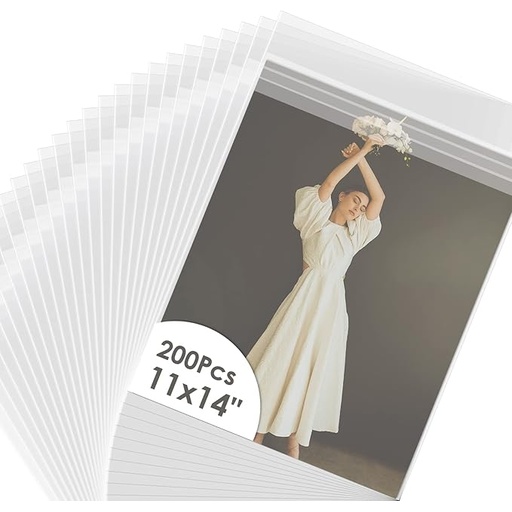
AUEAR, 200 Pack (11-3/8" x 14-3/16") Acid-Free Crystal Clear Sleeves Storage Bags for 11x14 Prints/Pictures/Photos/Framing Mat Mattes
About This Size: 11 3/8" x 14 3/16" - AUEAR Clear bags are slightly larger so it even can comfortably fit picture mat board, canvas panel up to 1/4" thick; Quantity per Package: 200 Crystal Clear bags Acid Free & Durability: Our crystal clear bags are designed for keeping photos, document, paper or other important item from dust, moisture, and mildew for a long time. Multi-Use: Multi-functional high quality cello bags are perfect to wrap party favors, candies, T-Shirt. They're also great for storing materials for arts & crafts and much more! Sealable tape: there is a sealable tape on the bags; After placing the photo and frame in the transparent sealable bag, you can tear off the sealable tape and use it again, bringing convenience to your daily life. Crystal Clear:Flat and smooth surface is easy to remove marks or strokes with just a paper towel. Our clear sleeves are crystal clear so your products will be perfectly visible and your package will be clean, classy and beautiful.
Brand: AUEAR
Category: Home & Garden > Household Supplies > Storage & Organization > Photo Storage